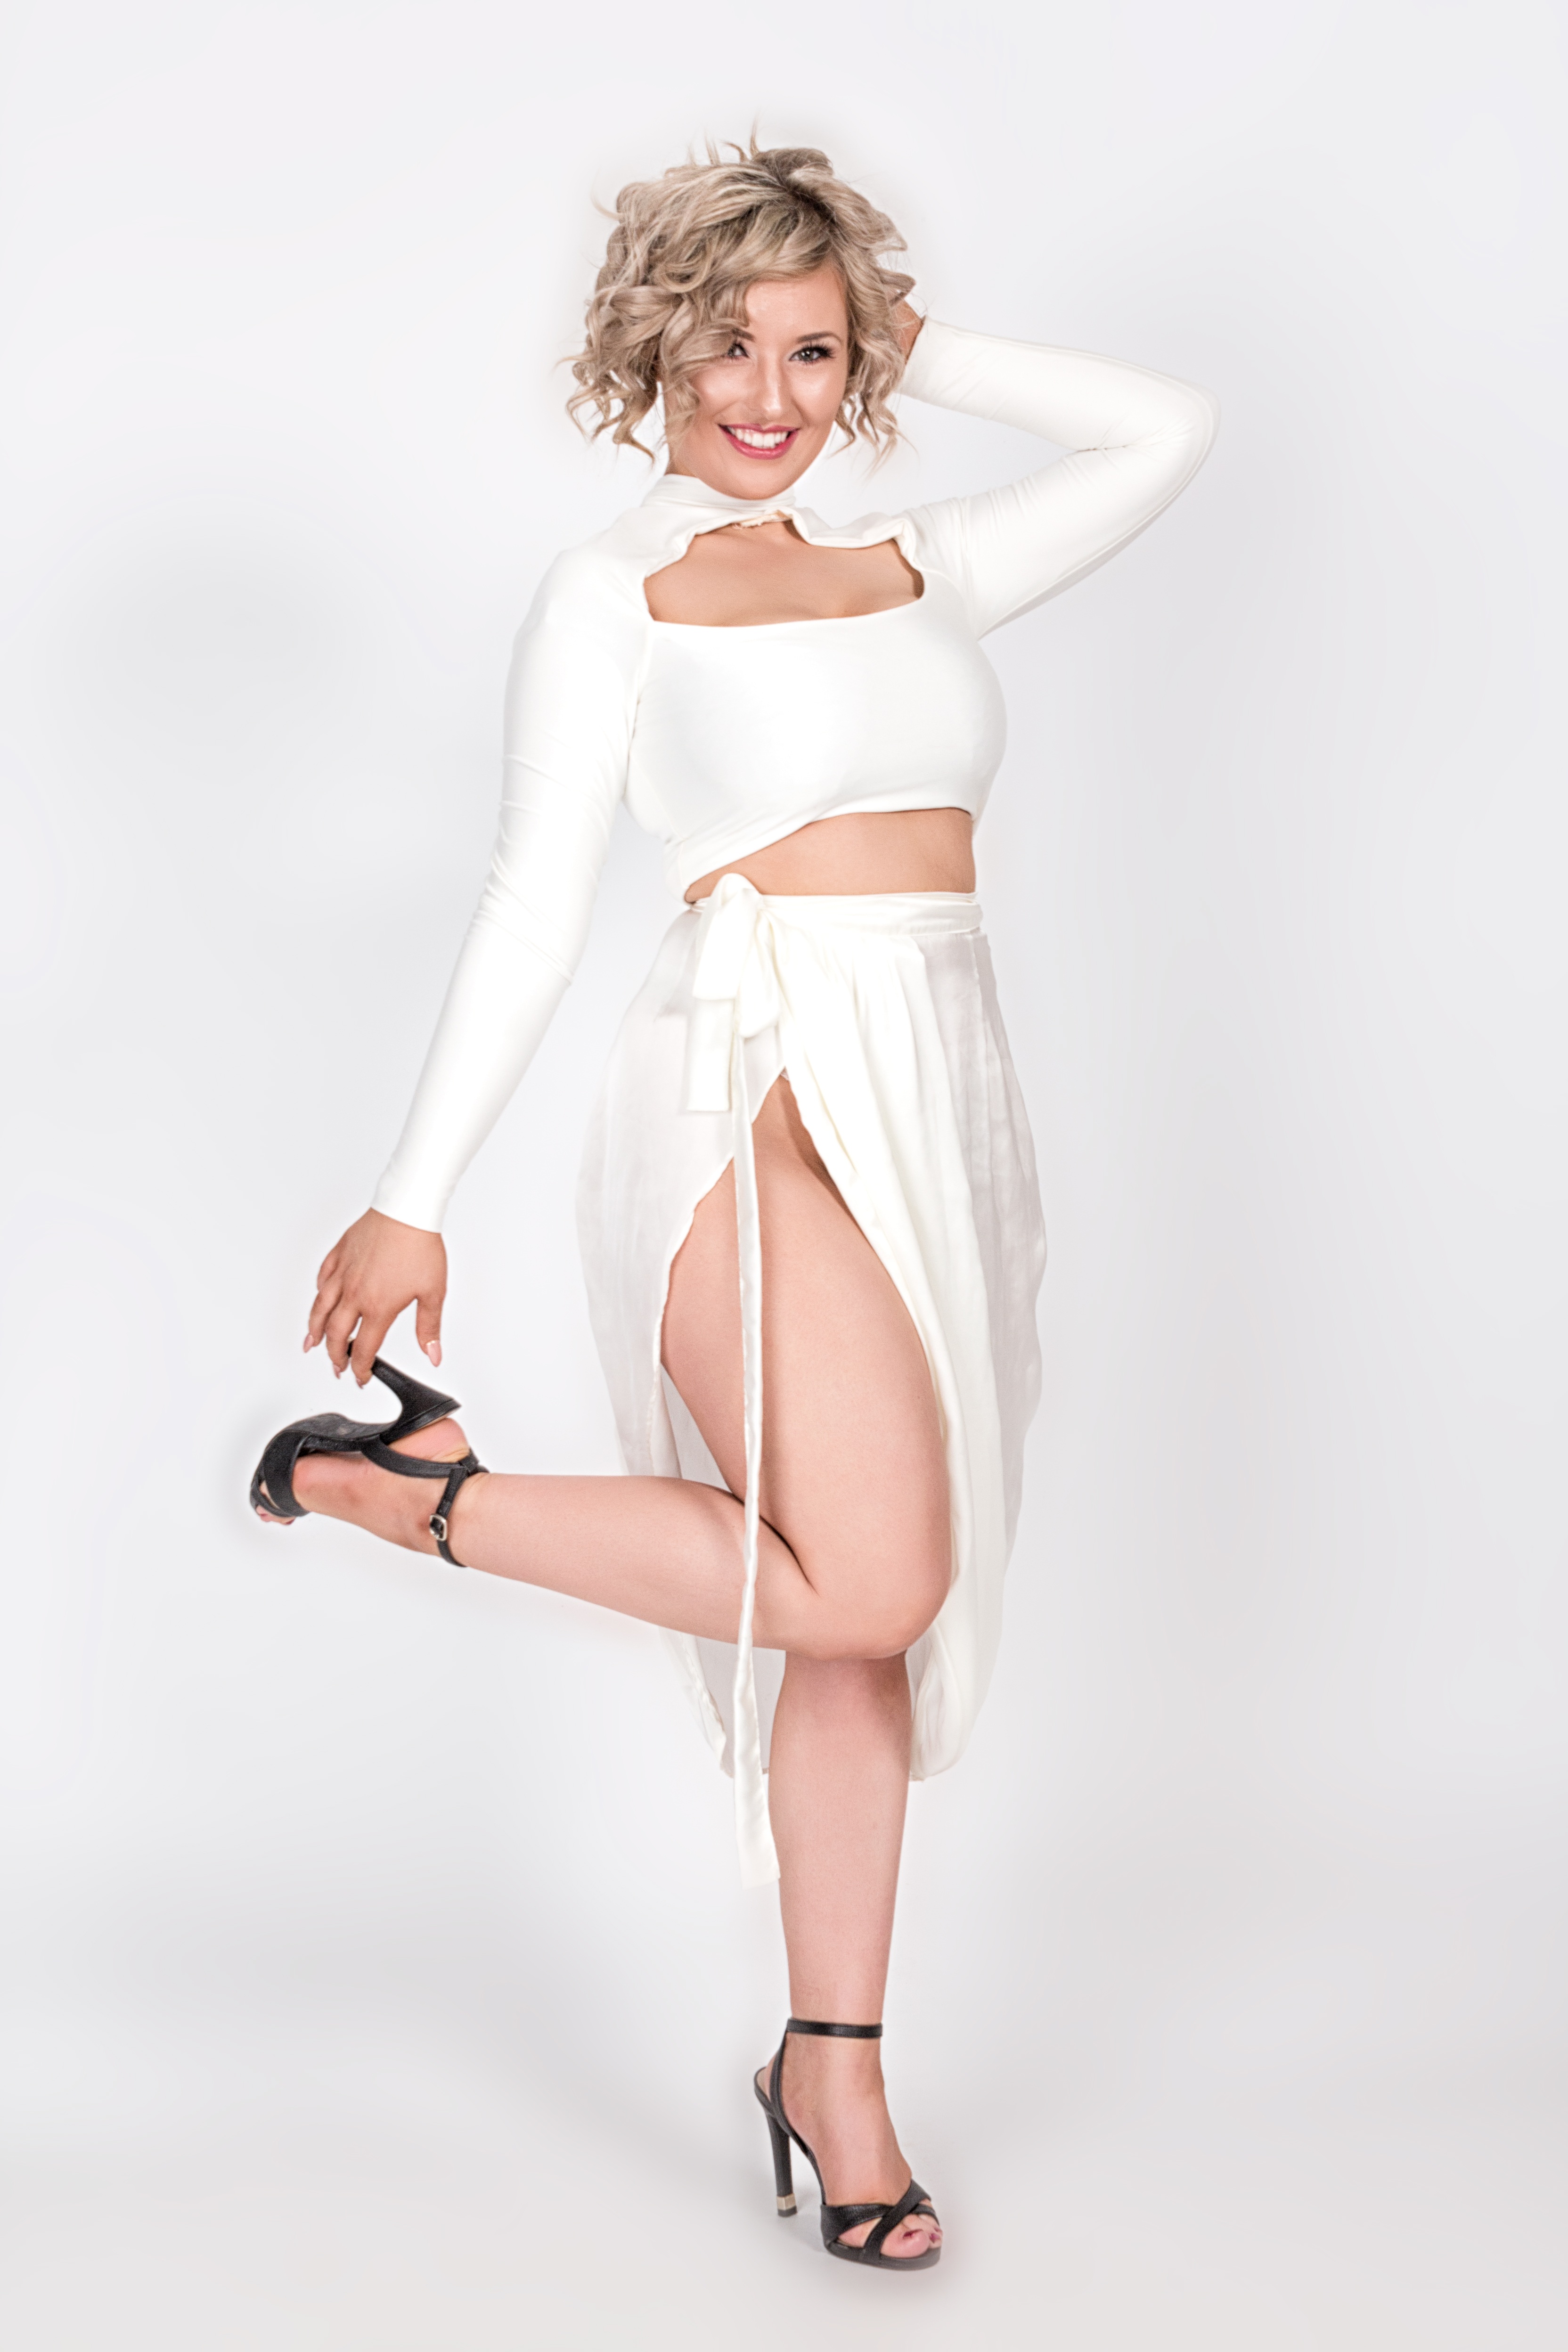
woman, hair, female, leg, model, studio, fashion, clothing, hairstyle, long hair, human body, thigh, beauty, beautiful, freeimage, modelling, photo shoot, supermodel